Scarborough Historic District

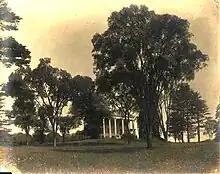
Rosemont

Rosemont, also known by the names Scarborough House and Hillside, was a Greek Revival mansion built around 1840. The house was near the birthplace of Rear Admiral John Lorimer Worden (1818-1897). It became headquarters to Stein and Day in 1973, and was known at that time as Scarborough House. The house was demolished in February 1990. The area was developed in the late 1990s with five up-scale homes on a cul-de-sac called Admiral Wordens Lane